Crabwall Manor

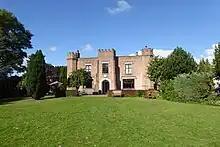
Crabwell Manor hotel (2016)

Crabwall Manor (original name Crabwall Hall) is a former country house, later a hotel, in the village of Mollington, Cheshire, England. The present building dates from the 18th century. It replaced an early 17th-century house built for the Gamul family. The house was originally a "modest brick cottage" and it was refaced in the early 19th century. Figueirdo and Treuherz comment that this give it "the appearance of a toy fort". The interior was remodelled in about 1900. It has since been converted into a hotel, with extensions added in 1987. It is constructed in orange and yellow brick with red sandstone dressings. The roof is in Welsh slate and there are three brick chimneys. The building is in two storeys, with an entrance front of three bays. At the corners are octagonal towers. The central bay protrudes and forms a two-storey porch; it is supported by diagonal buttresses. The tops of the porch and towers are crenellated. The building is recorded in the National Heritage List for England as a designated Grade II listed building.